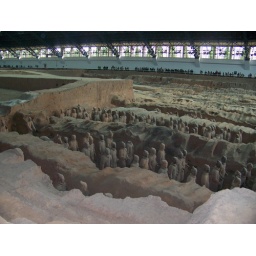
They are standing in columns with walls between each column